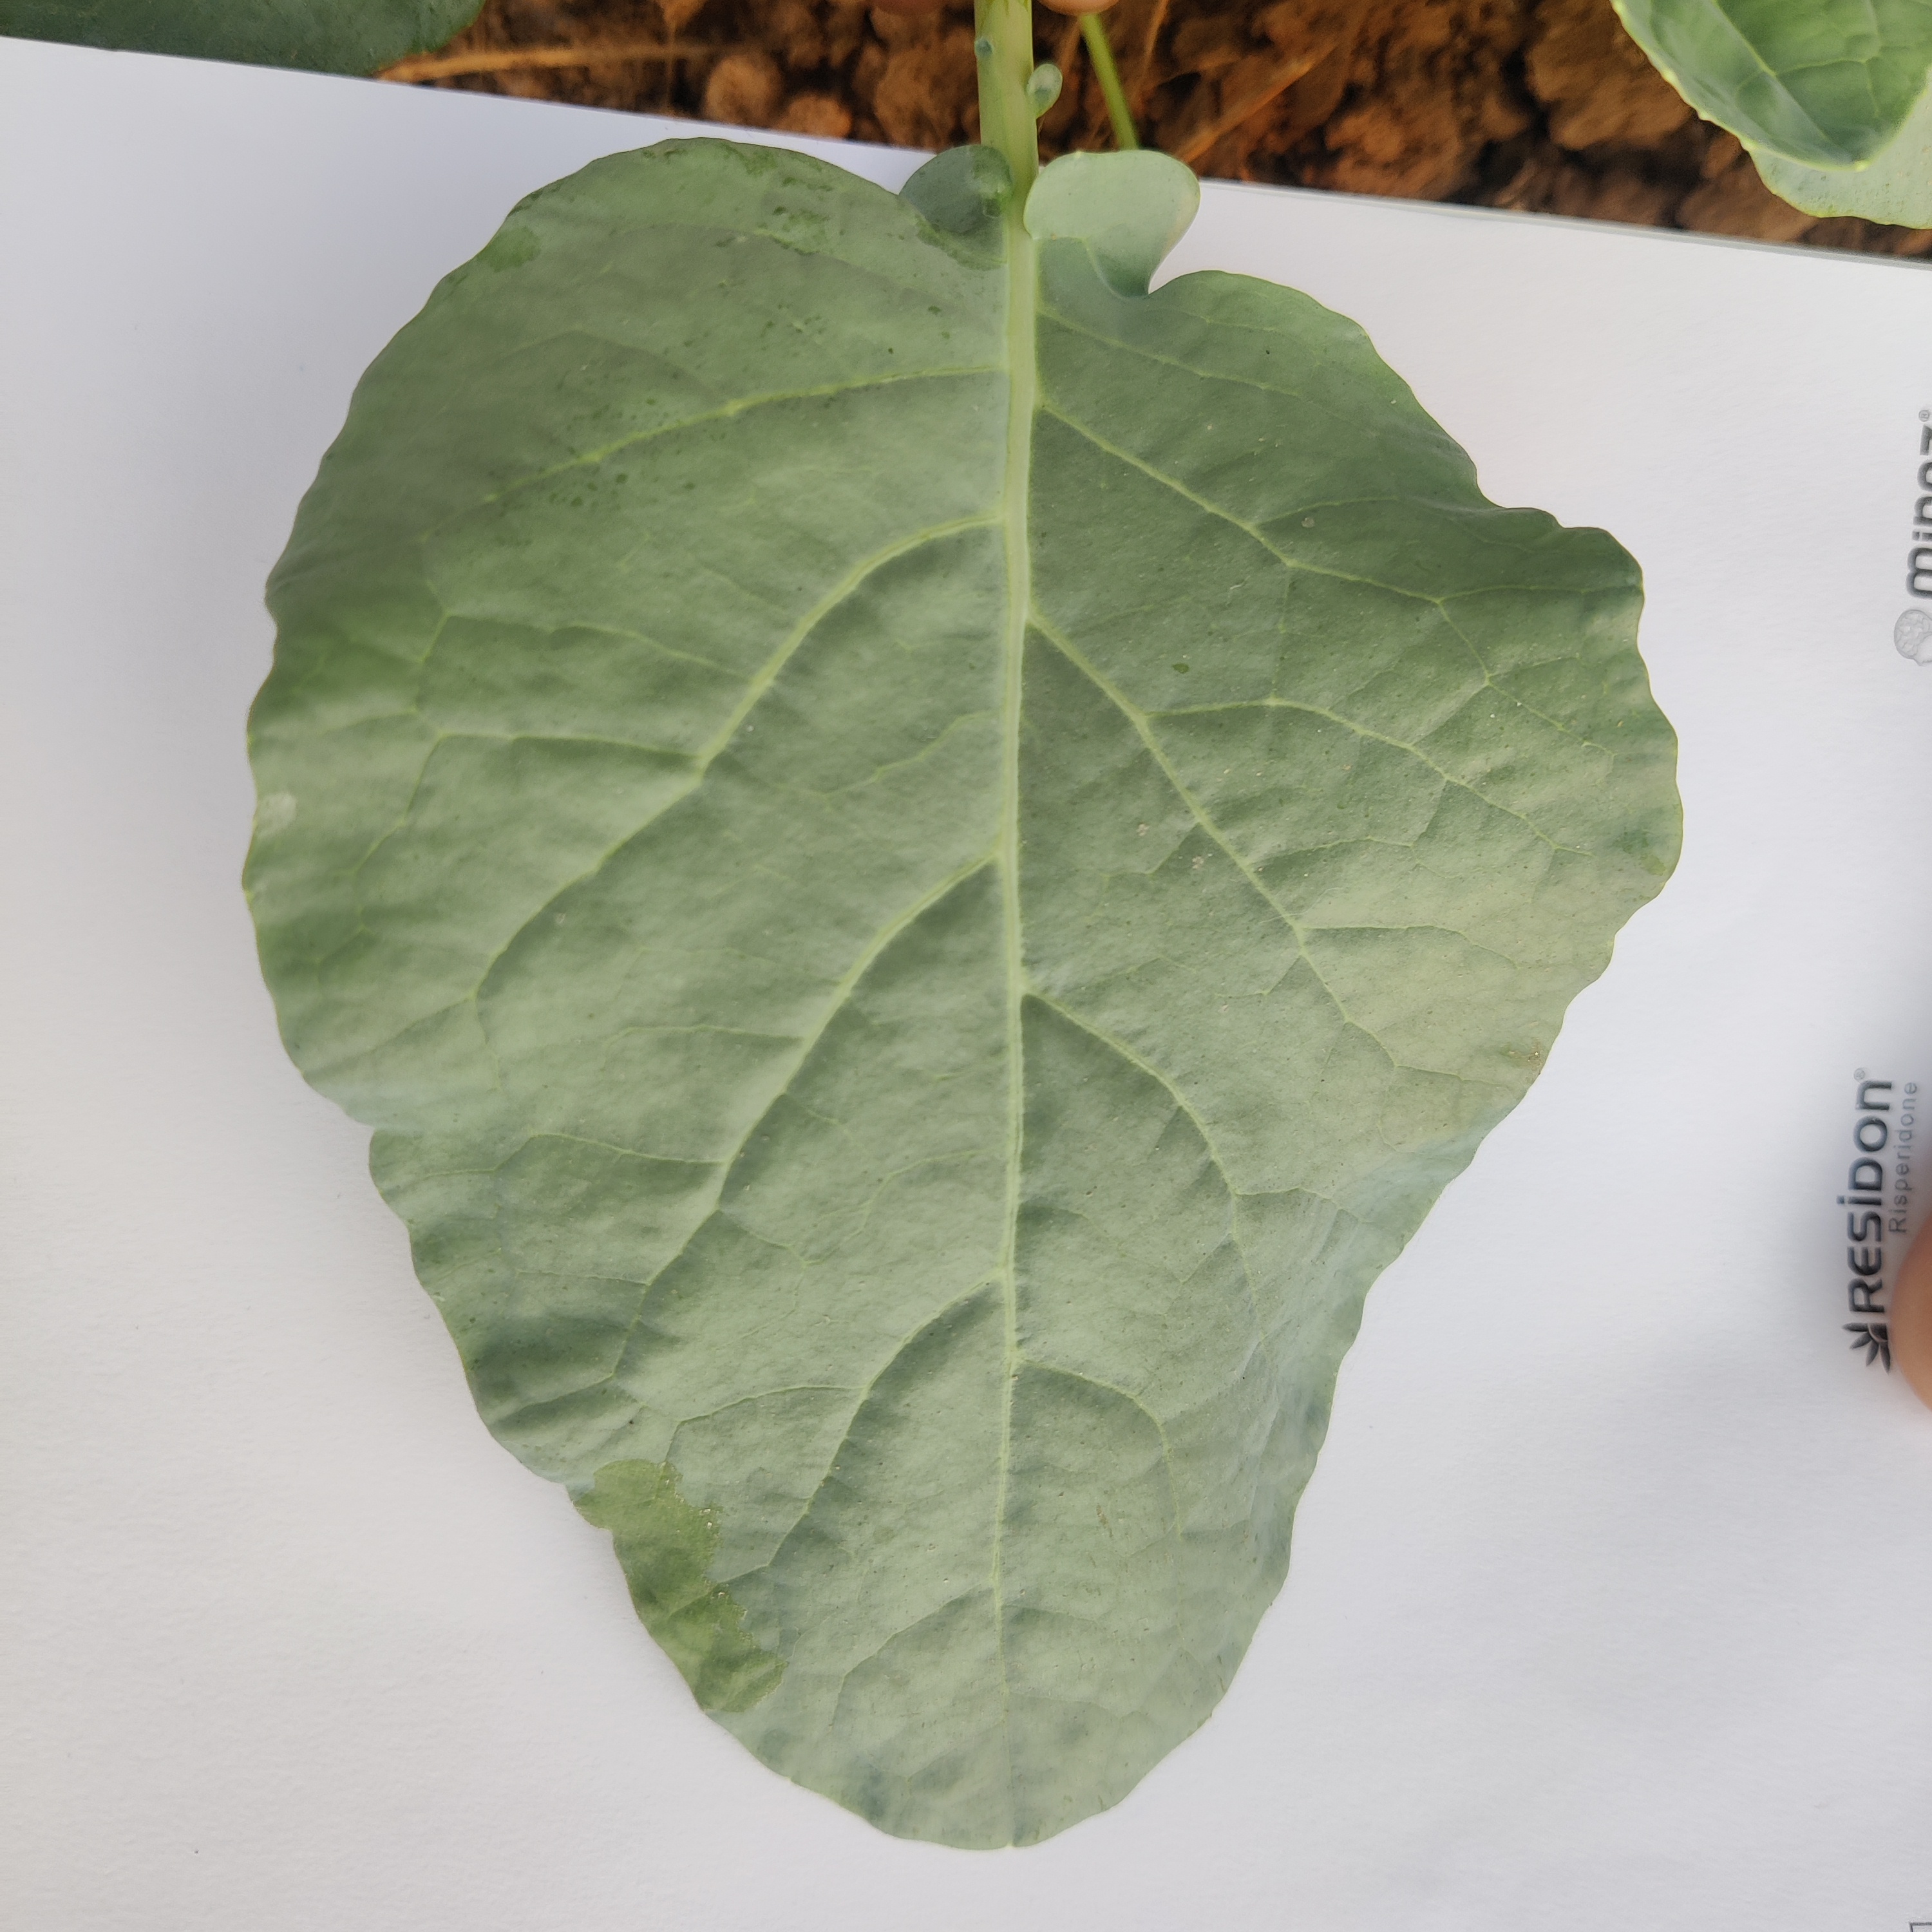
Label: Healthy